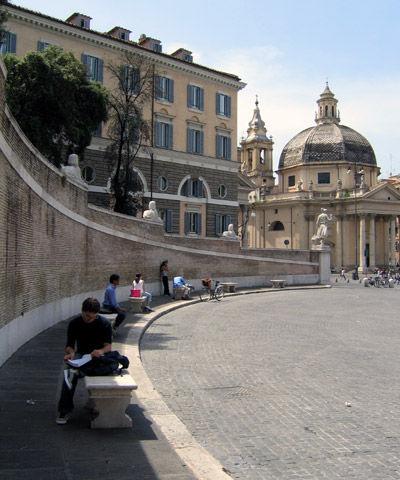
Weather: cloudy or overcast